Bolivia and the International Monetary Fund

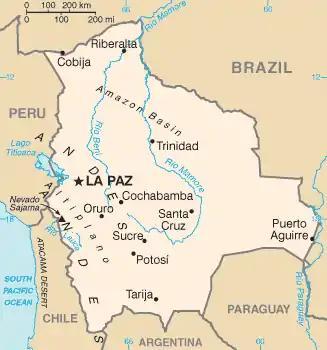
Map of Bolivia

After the overthrow of the mining elite who had dominated political life in Bolivia, the new government reorganized the economy to create an economy that was fair. It therefore increased spending on public programs and nationalized key industries, like mining and oil. Bolivia's first stabilization plan took place from 1955 to 1964. This generated growth in the economy, as commodities like tin paid well and were needed in other countries to make finished goods, so therefore demand was high.